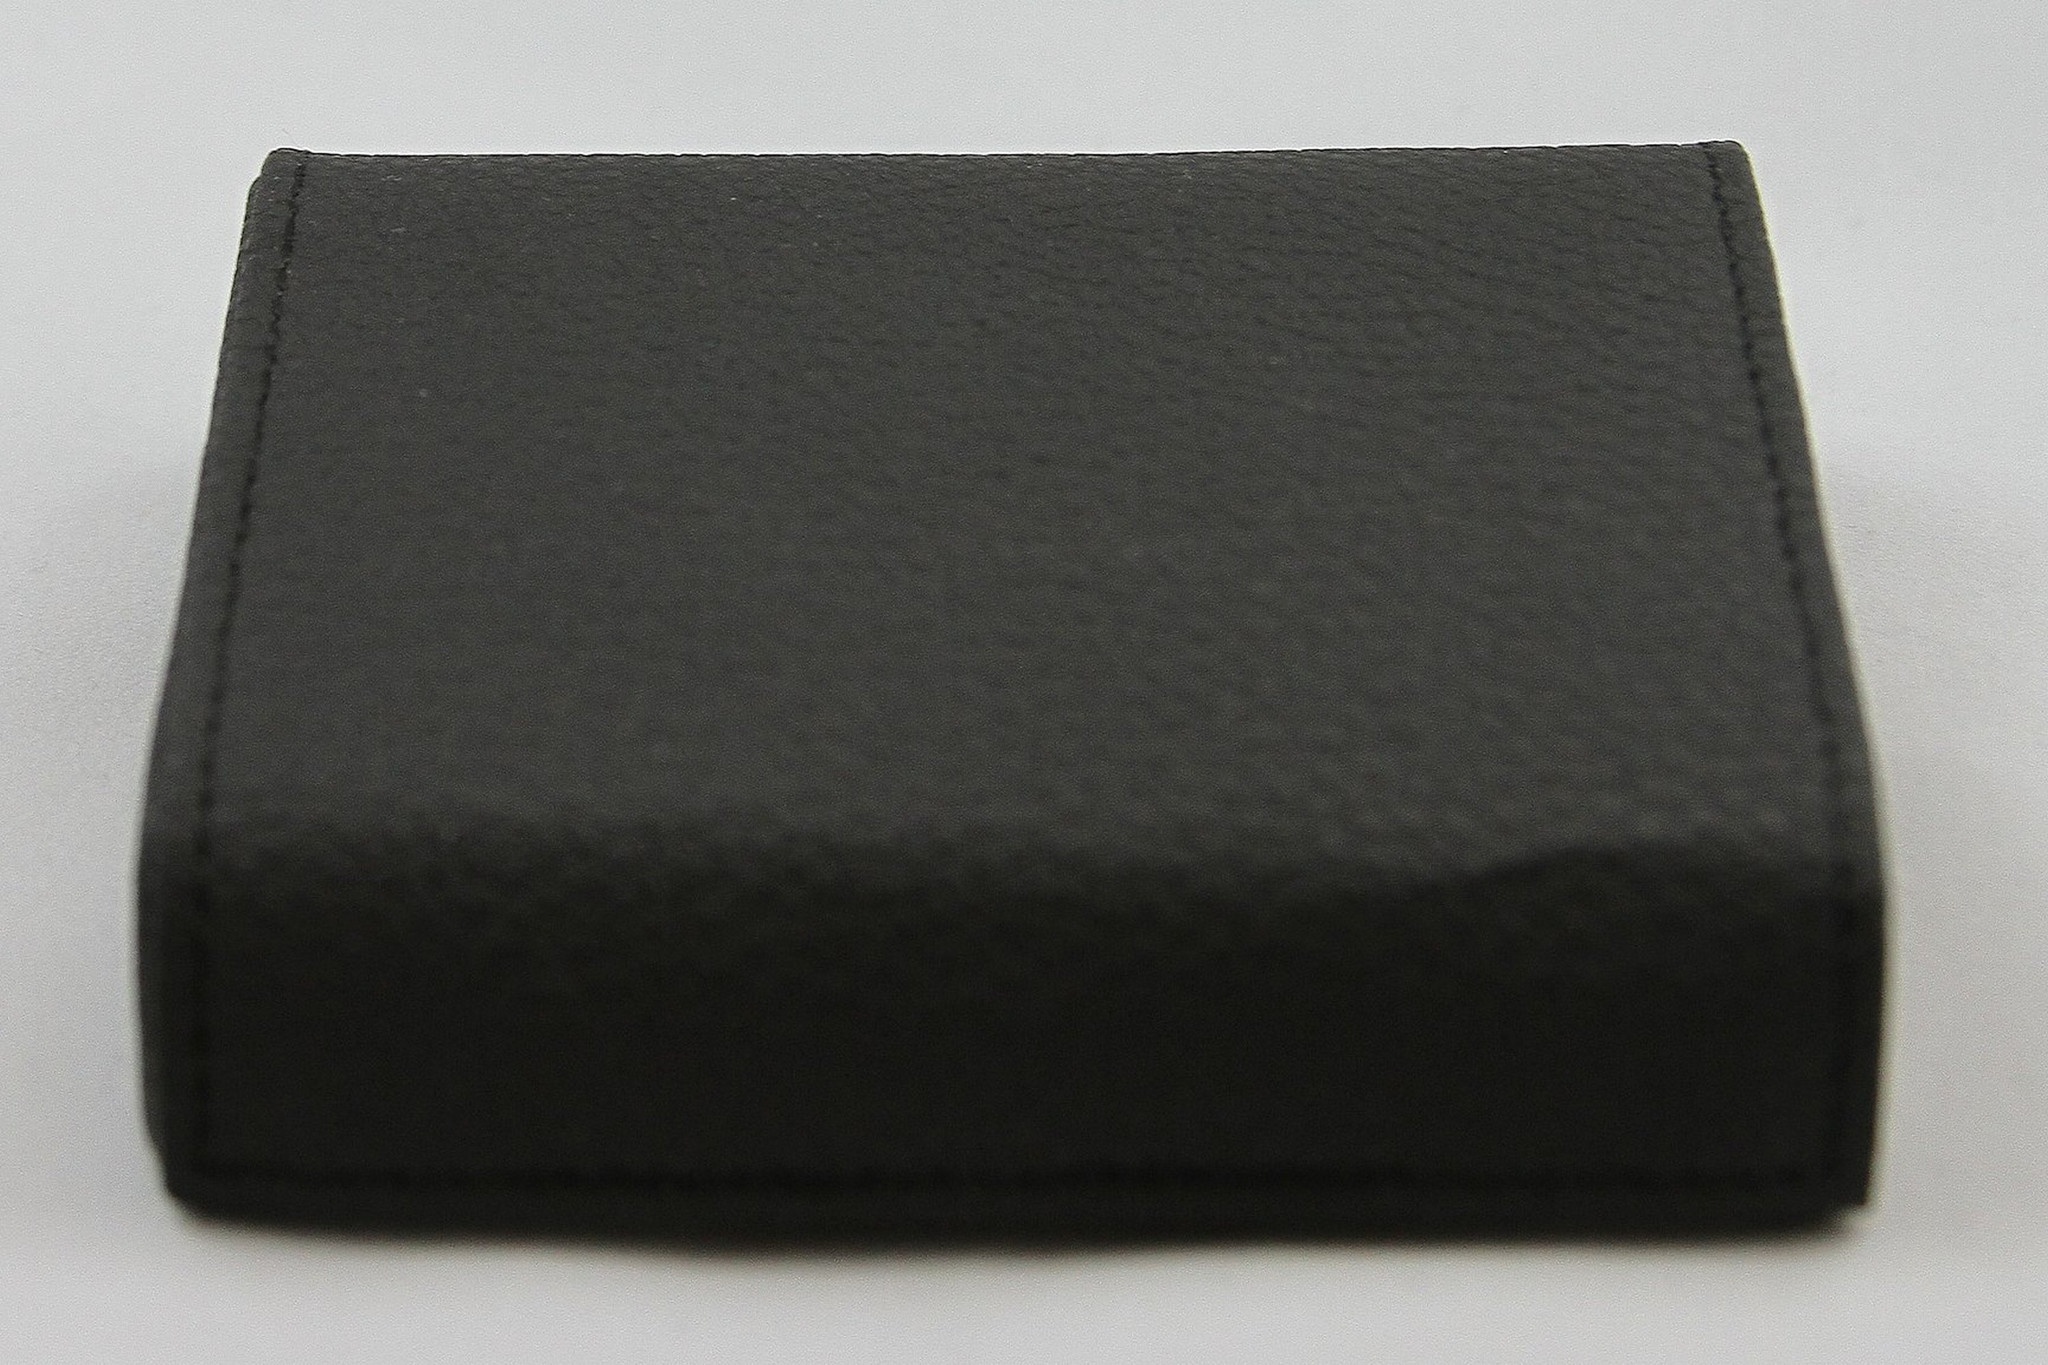
Ram
This is the material used on most of the RAM dashboards. Please check the swatch to compare with your dashboard. We carry this in the older EZ-Pass, pre 2012 square style transponder as well as the newer I-Pass, post 2012 round shaped transponder. Please see below for pictures of the two different types of transponders as we have seen the newer I-Pass also called the EZ-Pass. The square one is the one we call the EZ-Pass (second to last picture) while the second is the I-Pass (last picture). These cases are for the following states: DE, IL, IN, KY, ME, MD, MA, NH, NJ, NY, NC, OH, PA, RI, VA, WV. Our cases attach to the EZ-Pass and I-Pass using two straps the hook and loop Velcro ends. As you can see from the second picture, the straps do not interfere with the transponders other Velcro strips that allow the transponder to attach to the windshield. They are designed not to interfere with the signal to the reader above the toll road. They also resist fading in direct sunlight. This is available for sale for both the EZ-Pass and I-Pass.
Brand: mypasscover
Category: Electronics > Toll Collection Devices